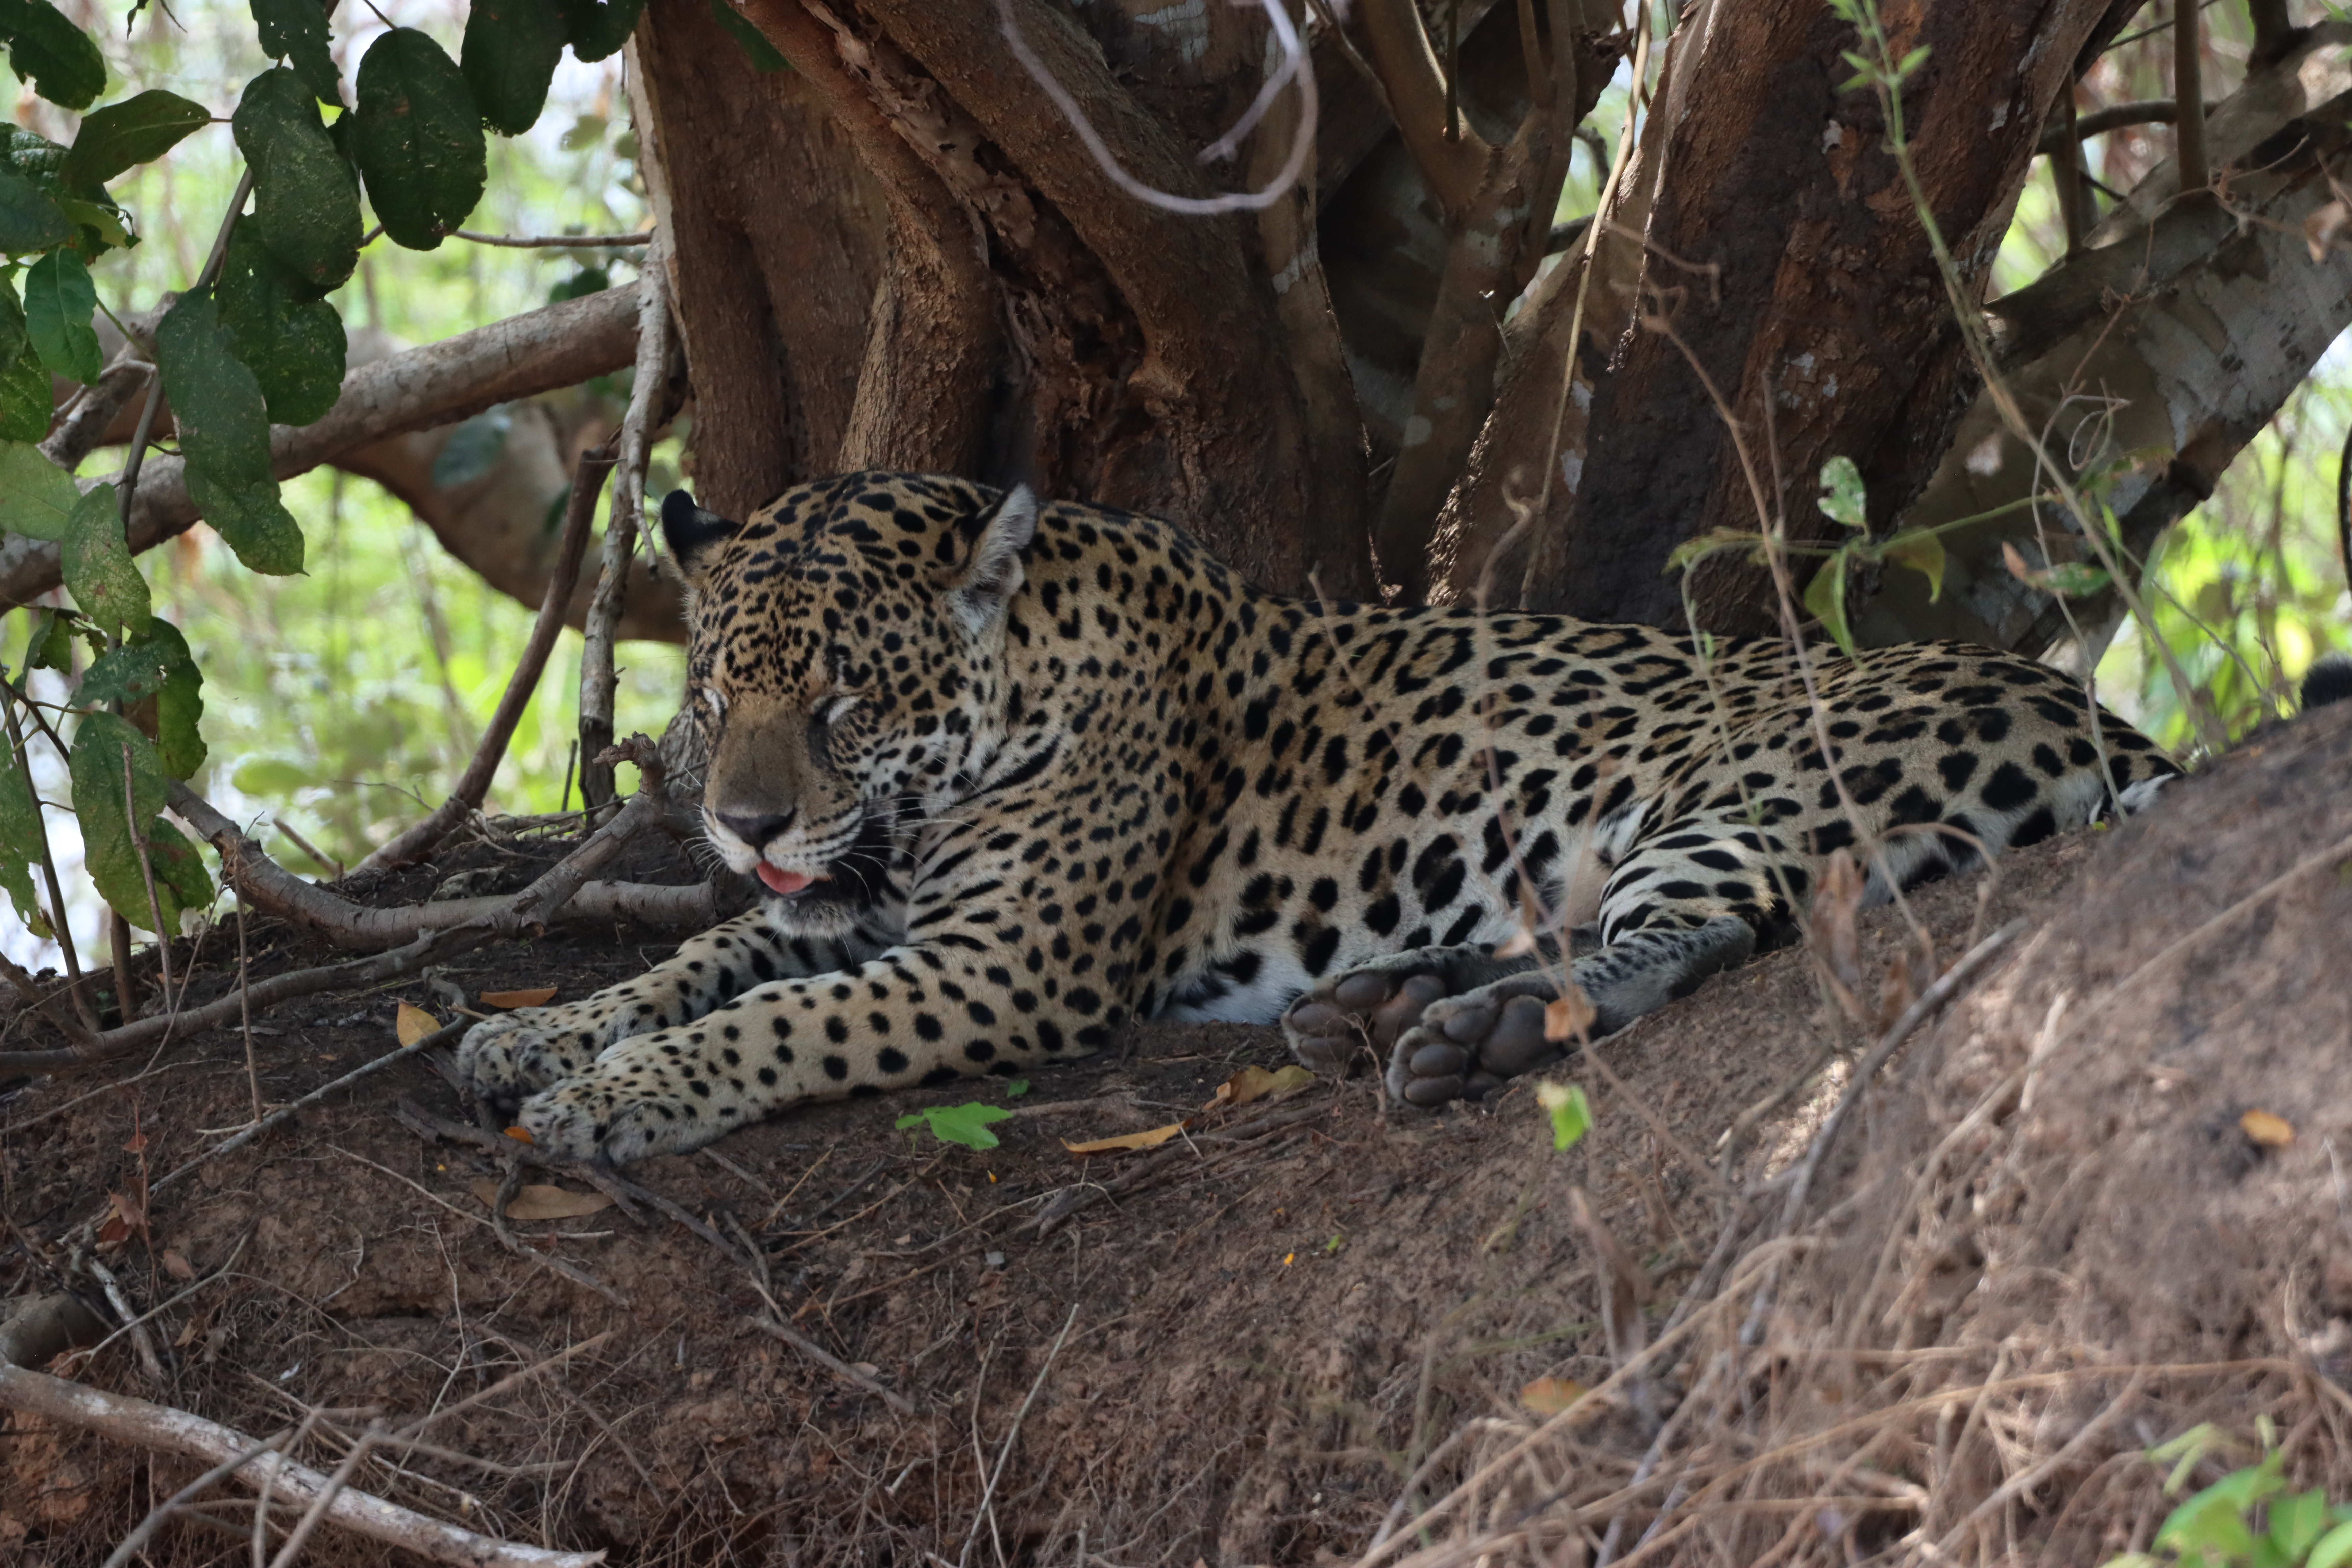
Jaguar: Jaju